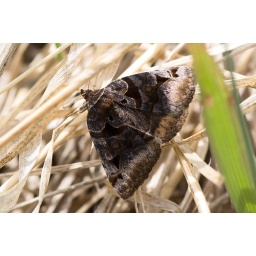
This day flying moth resembles Burnet Companion (Euclidia glyphica) in the UK. Weaselhead Natural Environment Park, Calgary, AB, Canada